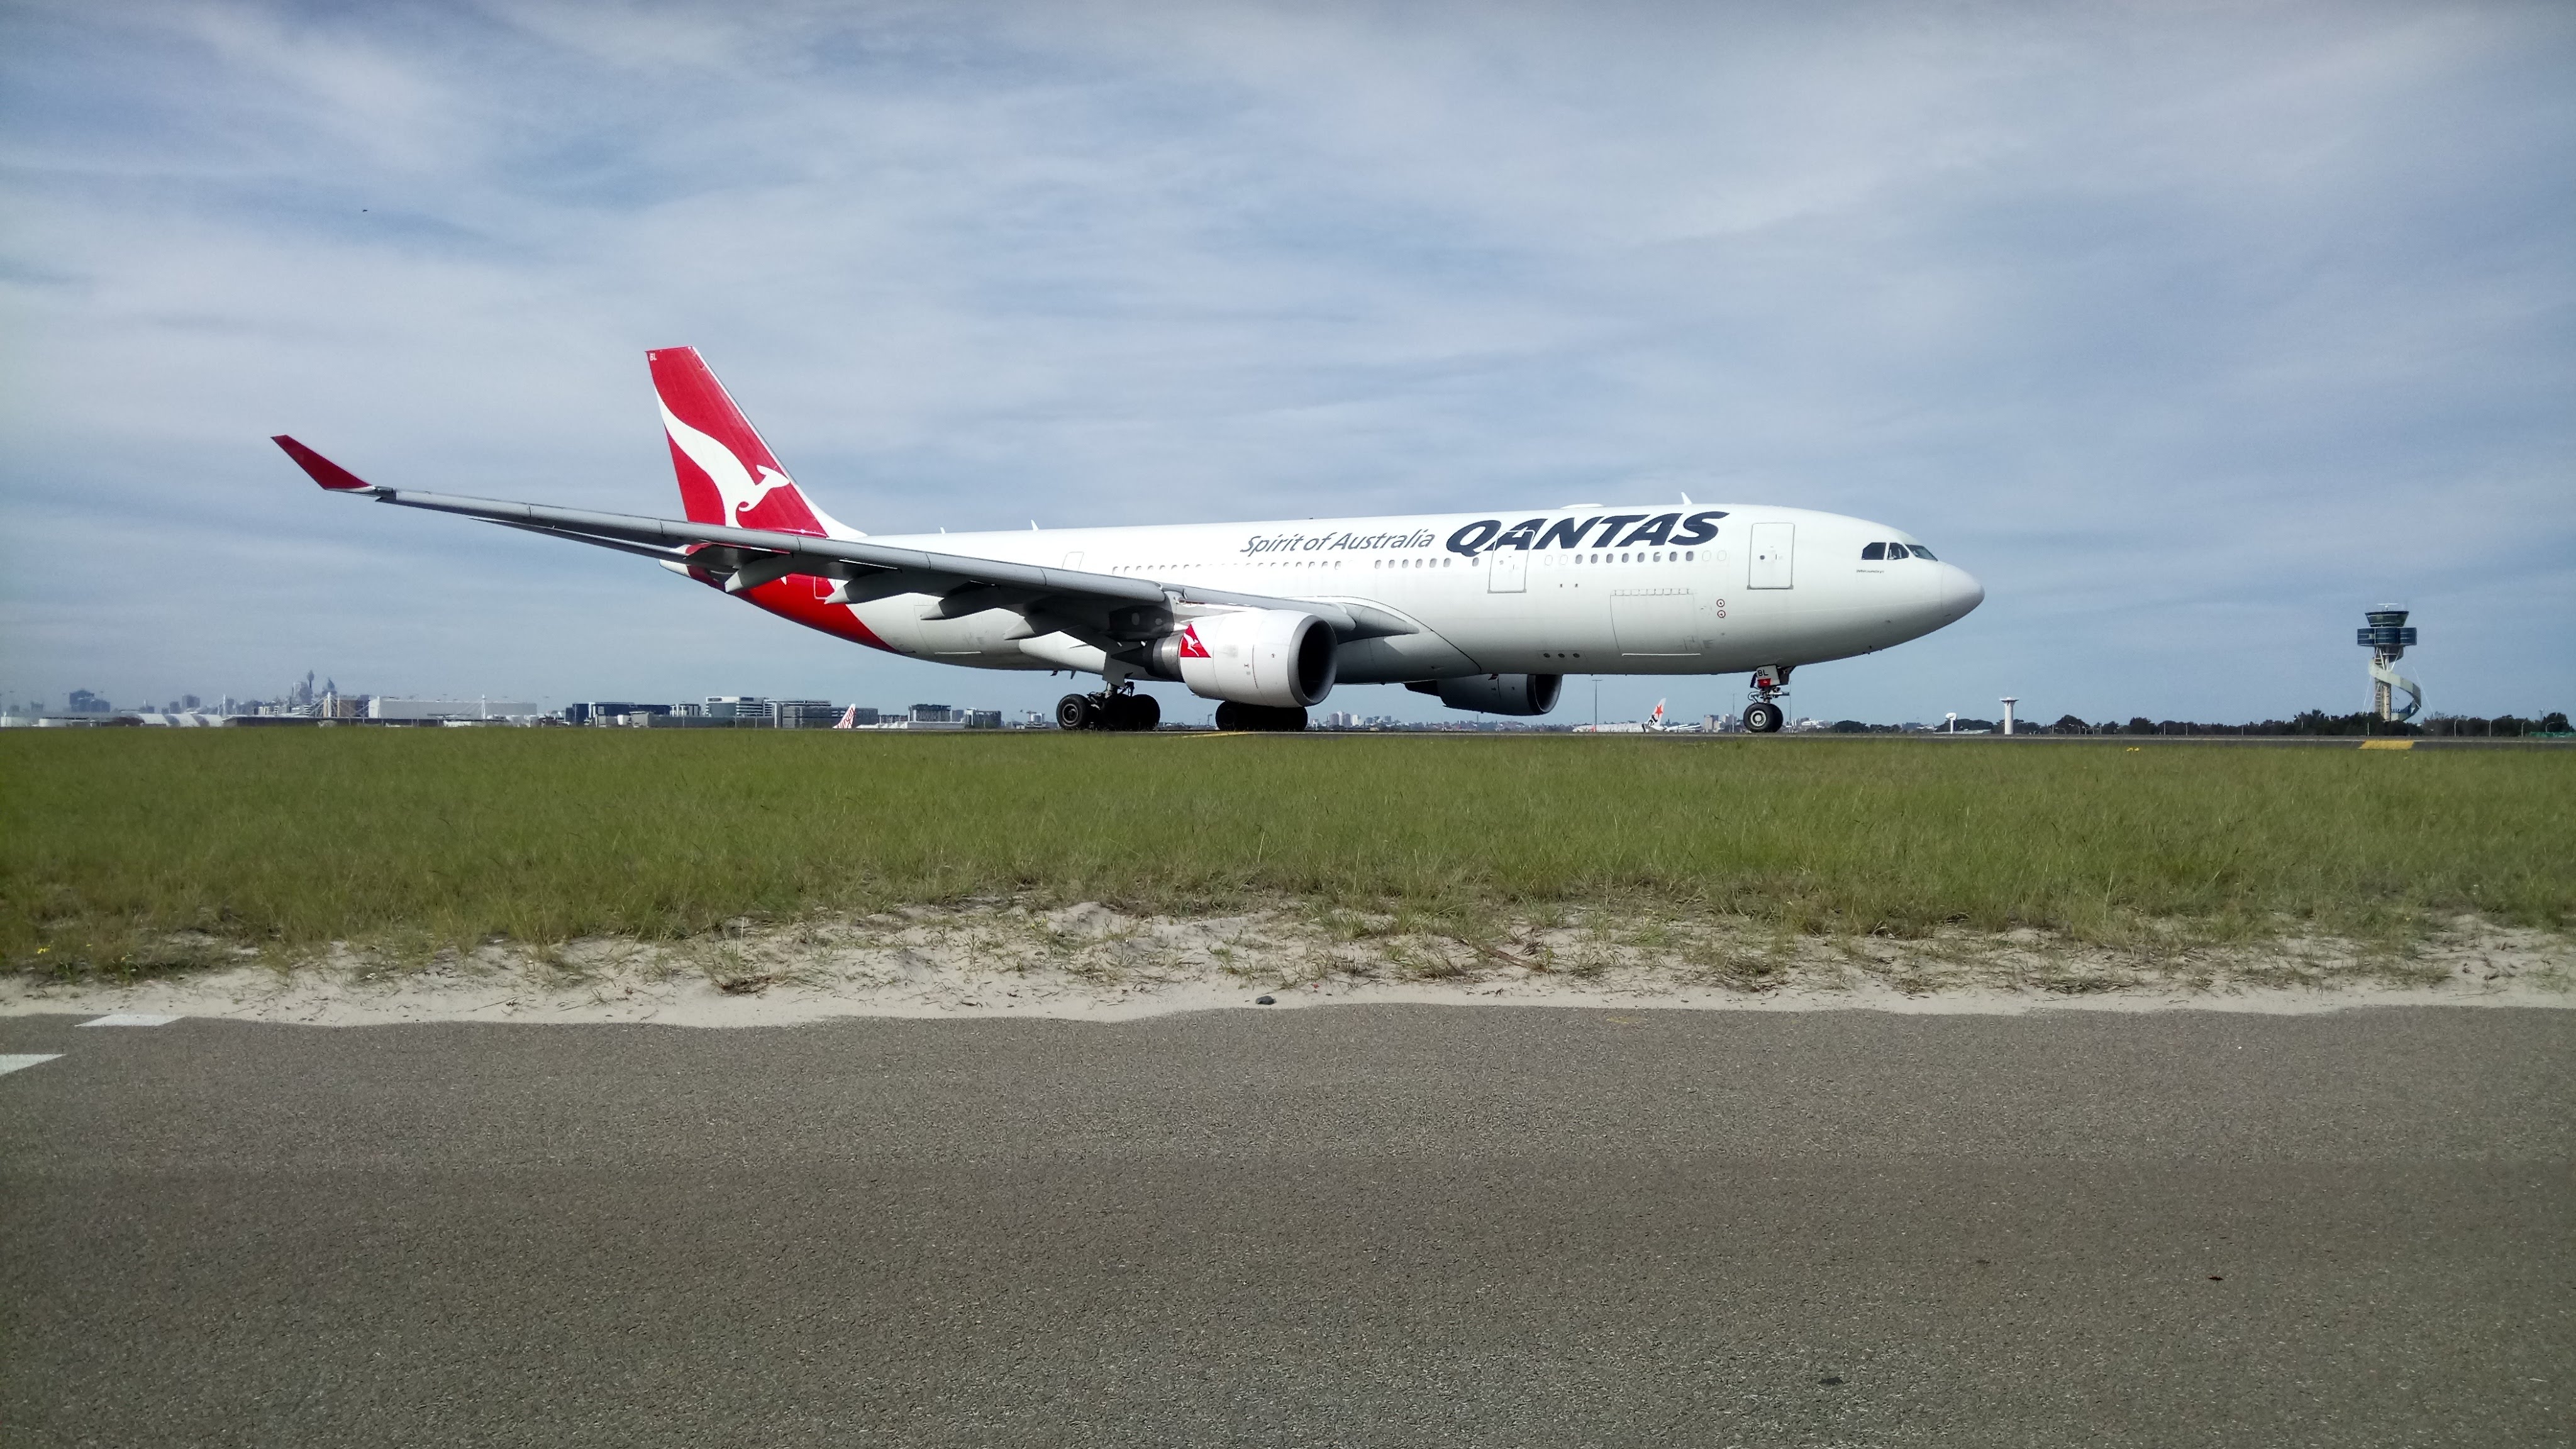
Sydney Airport, qantas, airplane, airliner, aircraft, airline, wide body aircraft, airbus, sky, airbus a330, air travel, aerospace engineering, flap, takeoff, daytime, boeing 777, flight, airbus a320 family, narrow body aircraft, runway, boeing, jet aircraft, boeing 767, aviation, aircraft engine, landing, airport